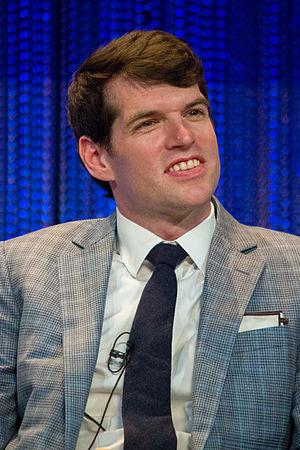
Cet article présente la cinquième saison de la série télévisée Veep.
Timothy Simons est un acteur américain.
Veep est une série télévisée américaine en 65 épisodes d'environ 26 minutes créée par Armando Iannucci et diffusée entre le 22 avril 2012 et le 12 mai 2019 sur HBO. C'est une série dérivée de la série britannique The Thick of It, également créée par Iannucci.